Active suspension

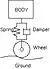

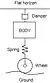

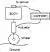

Skyhook theory is that the ideal suspension would let the vehicle maintain a stable posture, unaffected by weight transfer or road surface irregularities, as if suspended from an imaginary hook in the sky continuing at a constant altitude above sea level, therefore remaining stable.